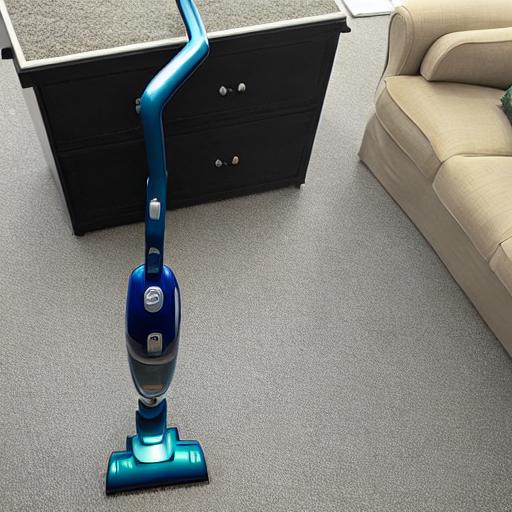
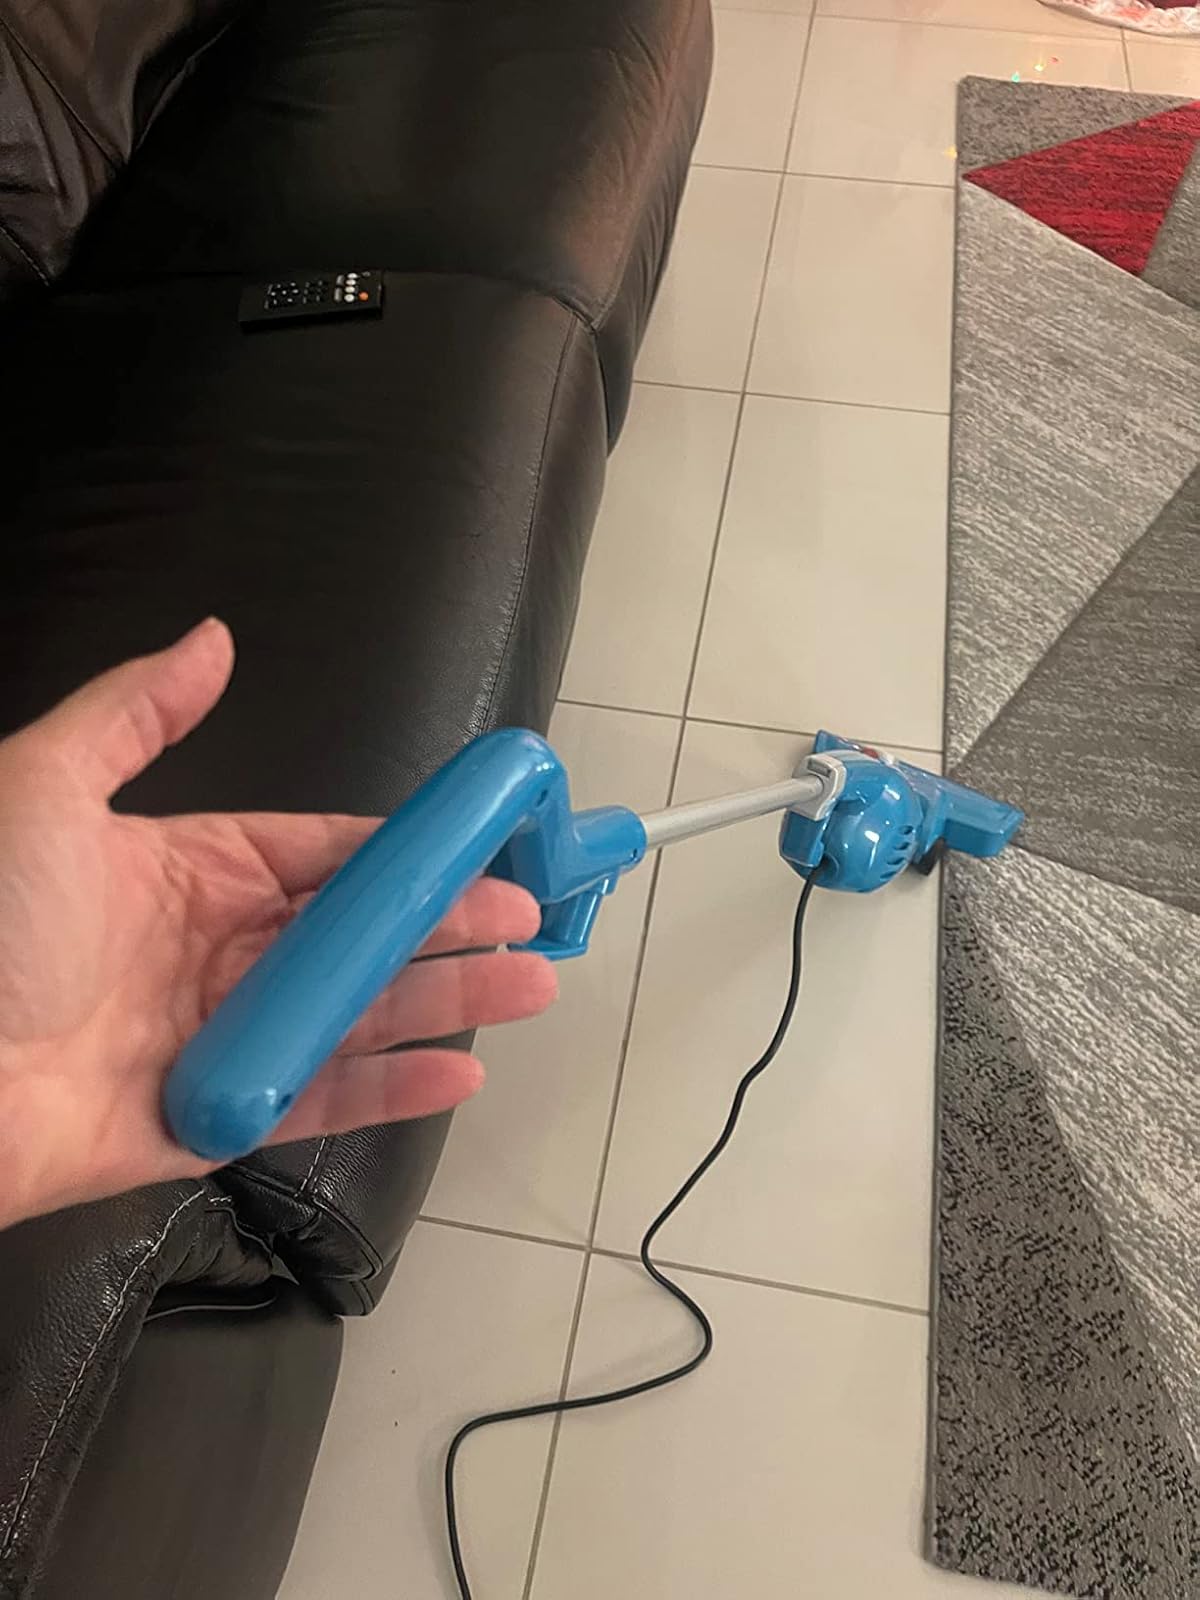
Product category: items_vacuum
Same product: no